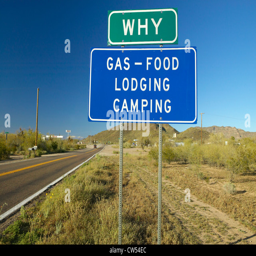
a sign announces to the traveler that they are in ? why ? us state near the borders